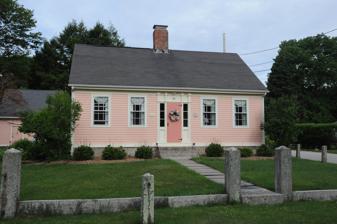
Building: Esbon Sanford House
Country: United States of America
Year built: 1832
Historic house in Rhode Island, United States United States historic place Esbon Sanford House U.S. National Register of Historic Places Show map of Rhode Island Show map of the United States Location North Kingstown, Rhode Island Coordinates 41°33′4″N 71°26′55″W / 41.55111°N 71.44861°W / 41.55111; -71.44861 Area less than one acre Built 1832 Architect Sanford, Esbon Architectural style Greek Revival, Federal MPS North Kingstown MRA NRHP reference No. 85001649 Added to NRHP July 19, 1985 The Esbon Sanford House is an historic house at 88 Featherbed Lane in North Kingstown, Rhode Island .  It is a 1 + 1 ⁄ 2 -story wood-frame structure, five bays wide, with a central chimney and simple Federal-Greek Revival transitional styling.  The main entry, centered on the front facade, is framed by small sidelight windows and pilasters, and is topped by an entablature.  The most unusual feature of the house relates to its chimney: despite its central location, the interior of the house is organized in a central hall plan, with the flues of the flanking chambers rising at an angle and joining in the attic space to form the single chimney seen outside.  The house was probably built in 1832 by Esbon Sanford, who established a textile mill nearby that same year. The house was listed on the National Register of Historic Places in 1985. See also National Register of Historic Places listings in Washington County, Rhode Island References